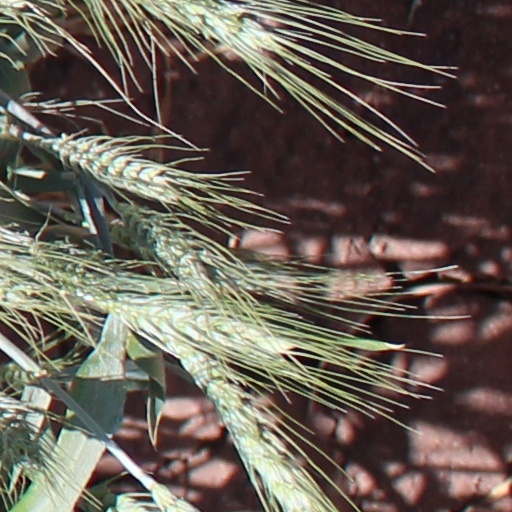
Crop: wheat